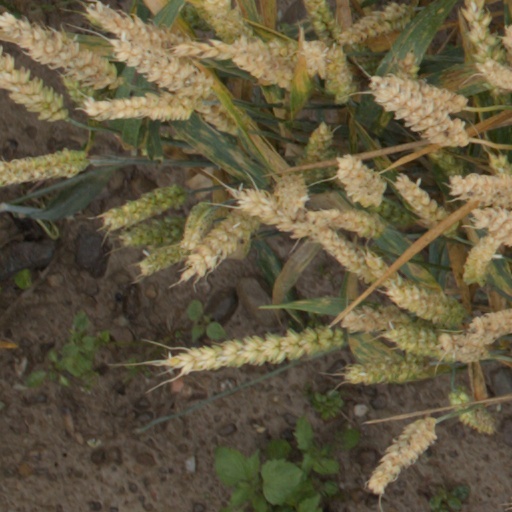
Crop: wheat